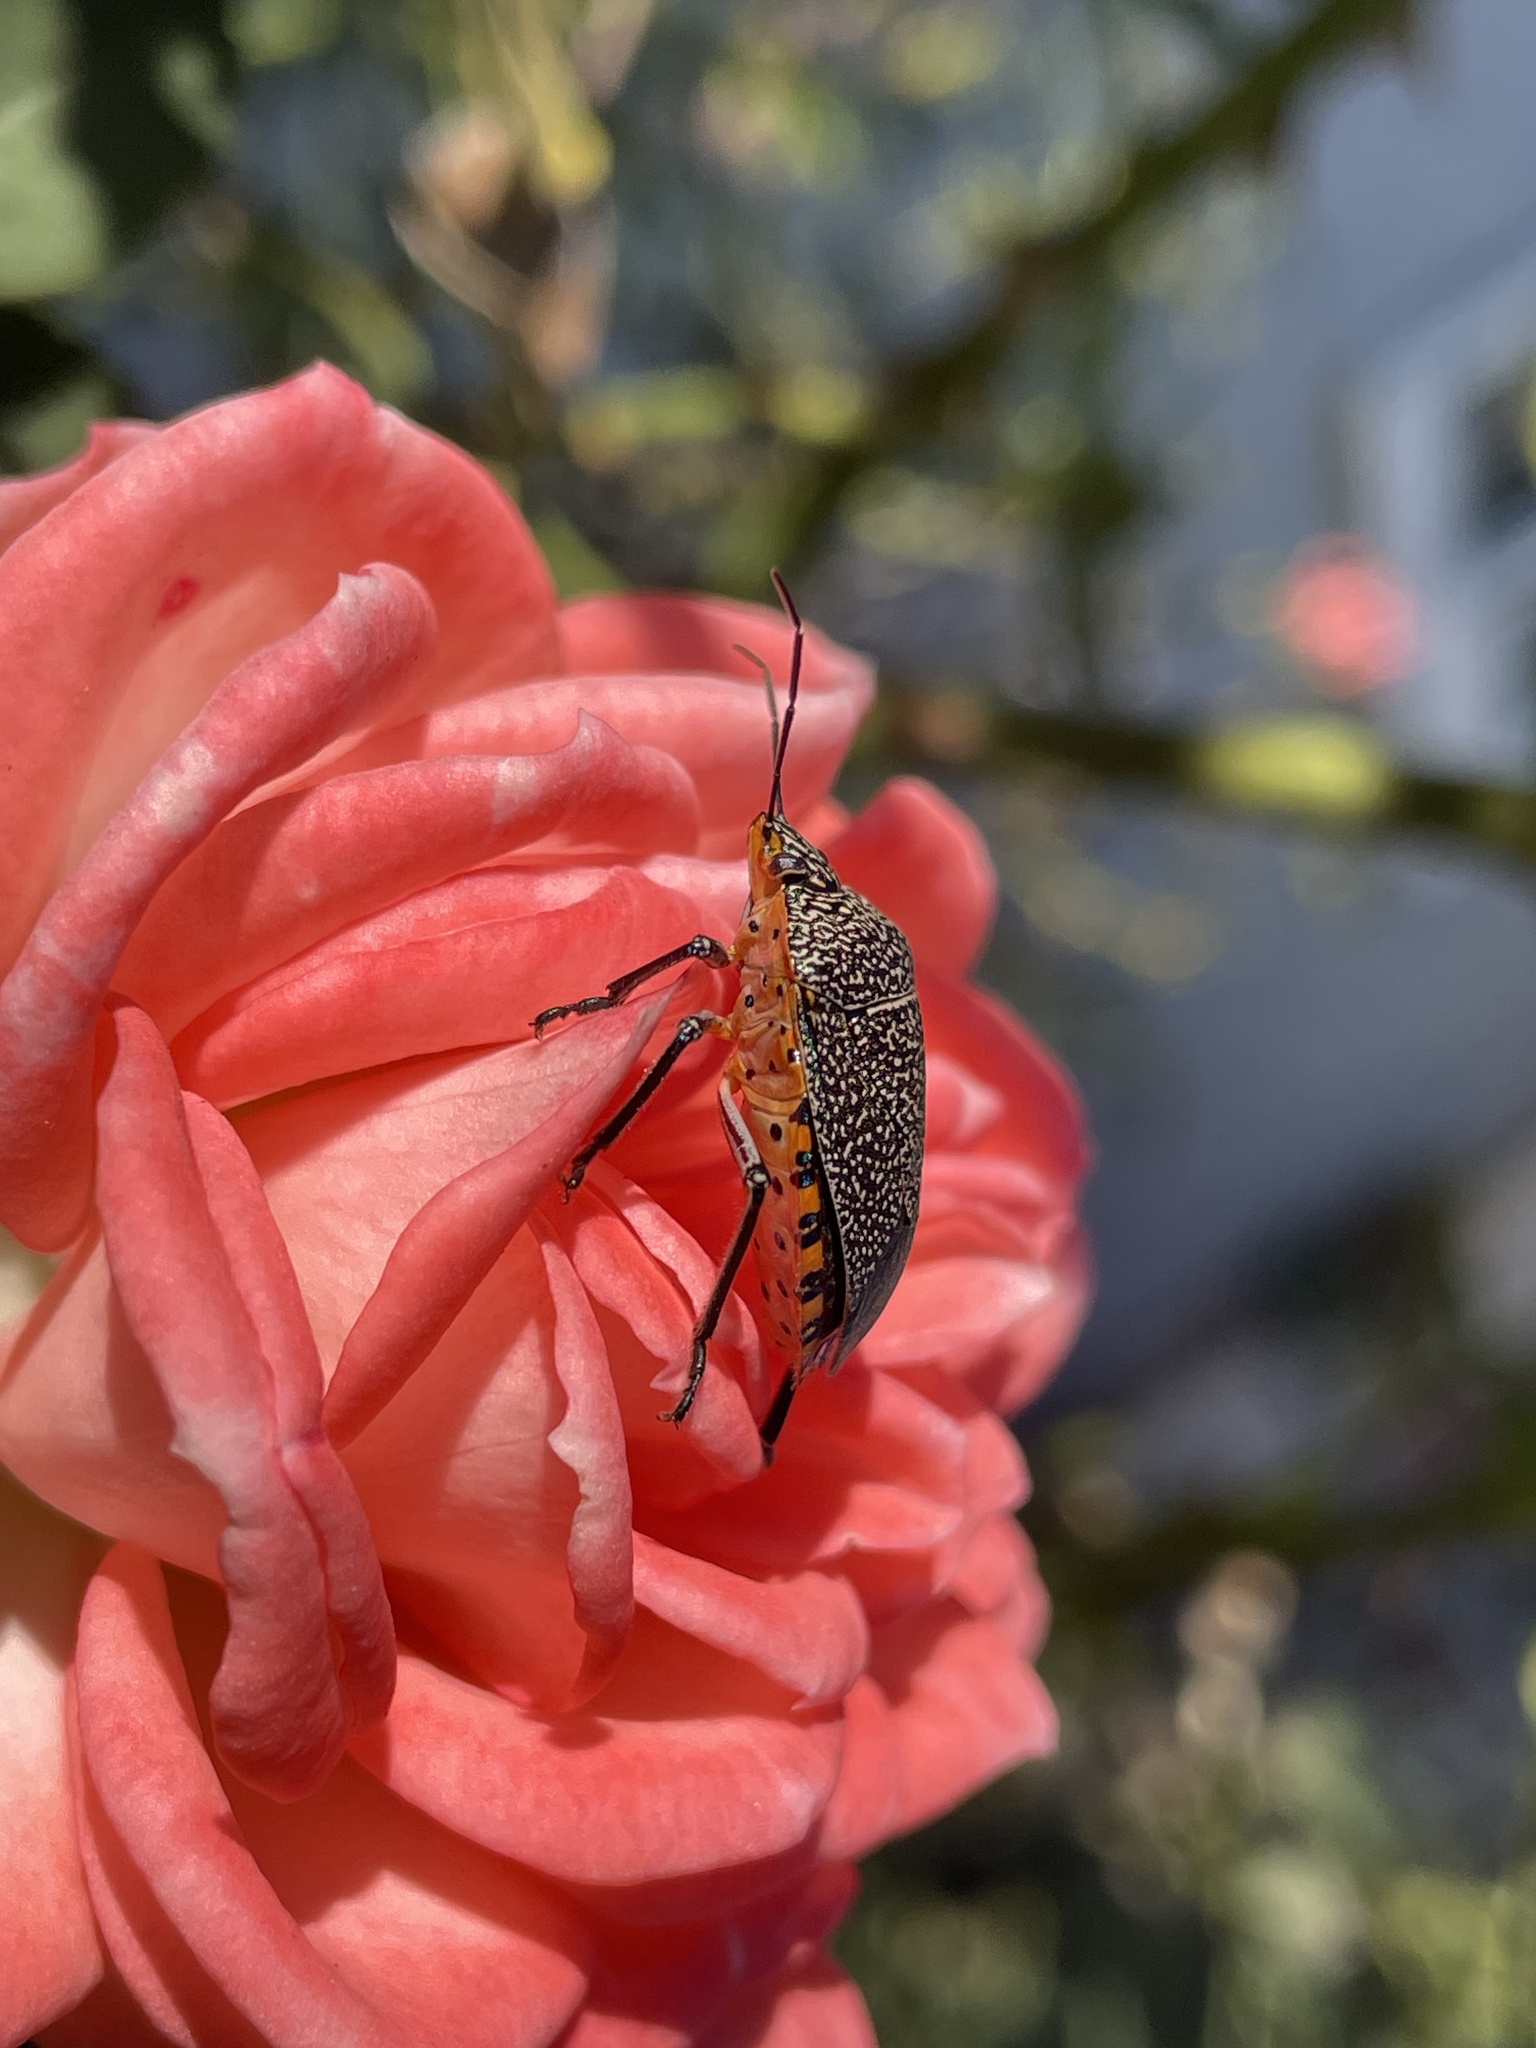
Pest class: stink_bug